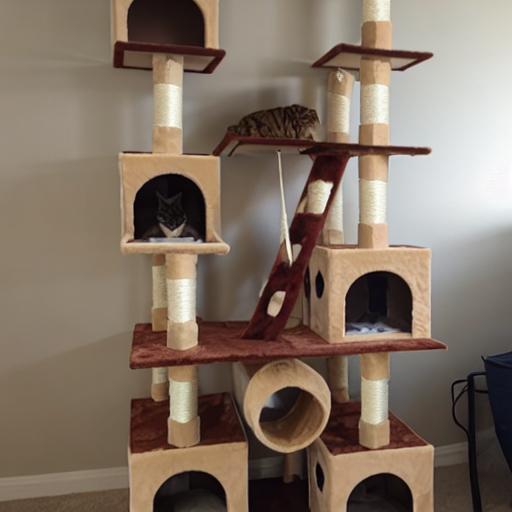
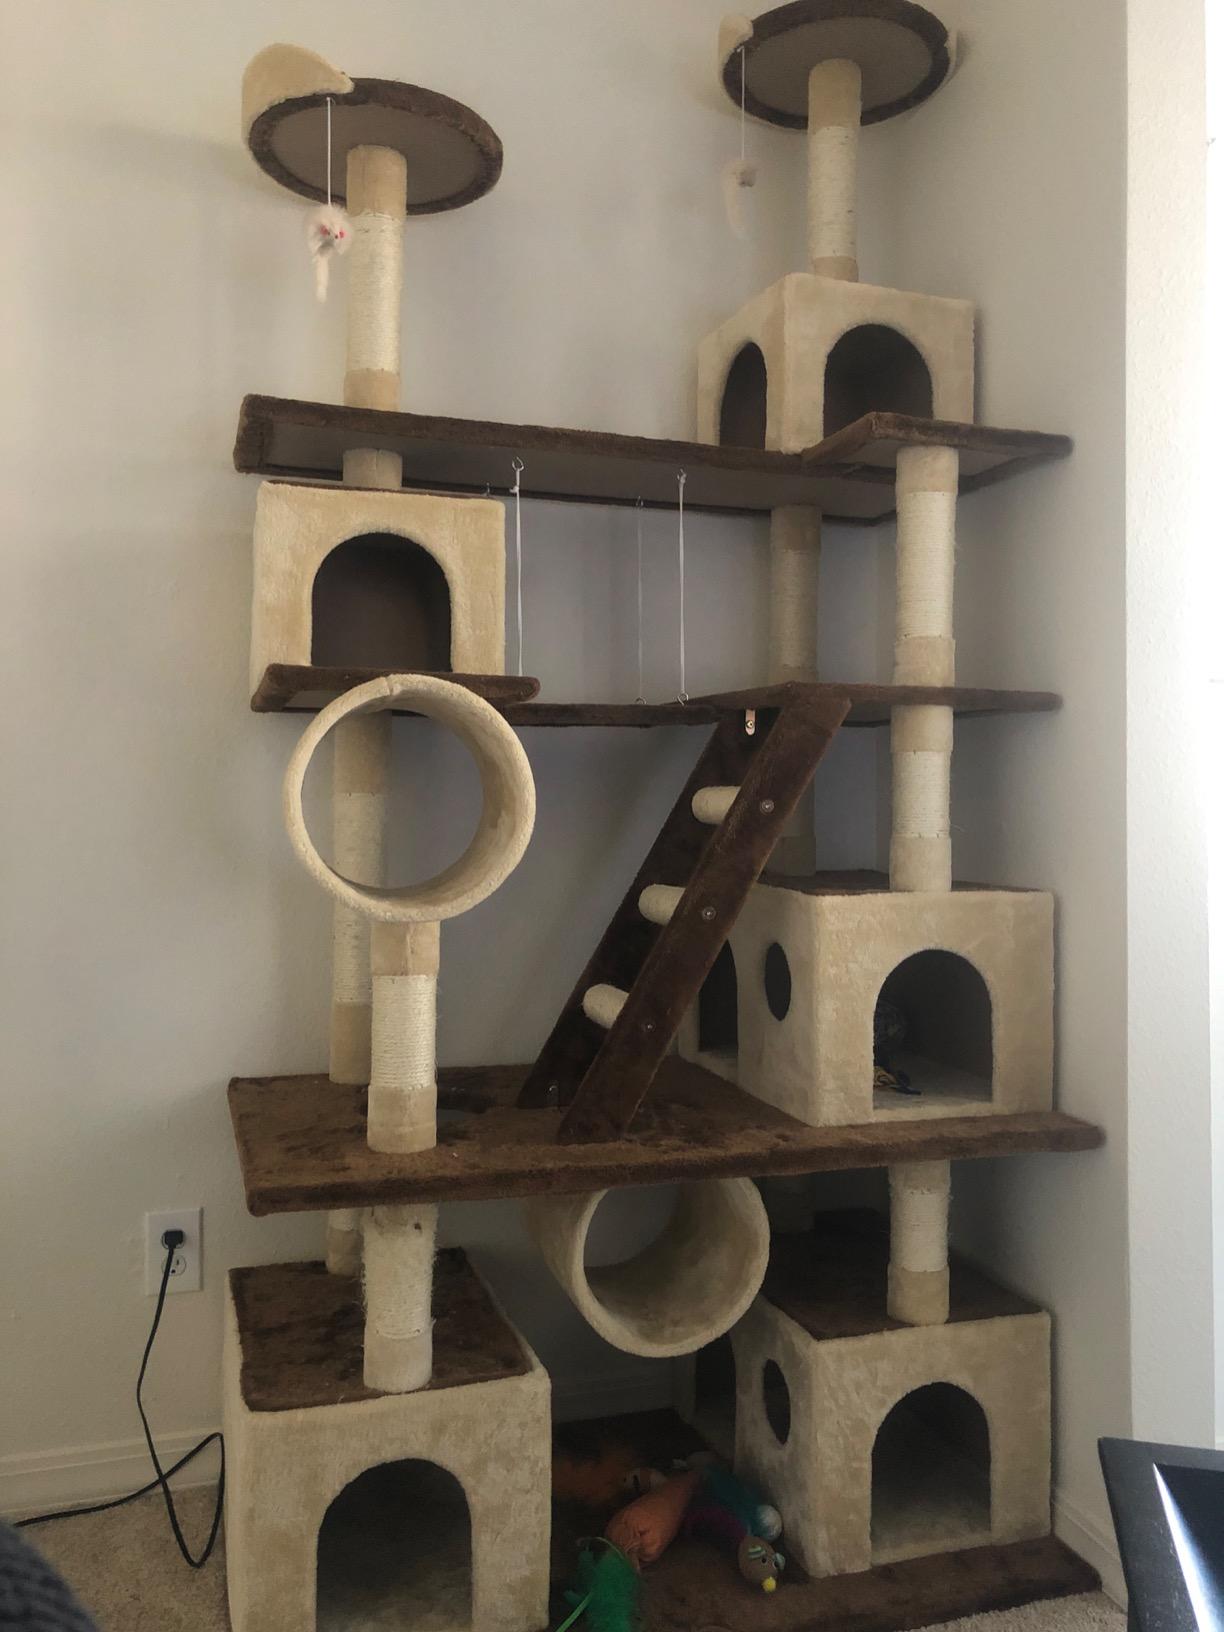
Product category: items_cat tree
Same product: no